Castle Gurteen de la Poer

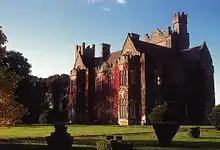
Castle Gurteen de la Poer

Gurteen de la Poer, or Gurteen le Poer, is an Elizabethan Revival house in County Waterford, Ireland, situated on the south bank of the River Suir, close to Kilsheelan and about 8 km east of Clonmel.